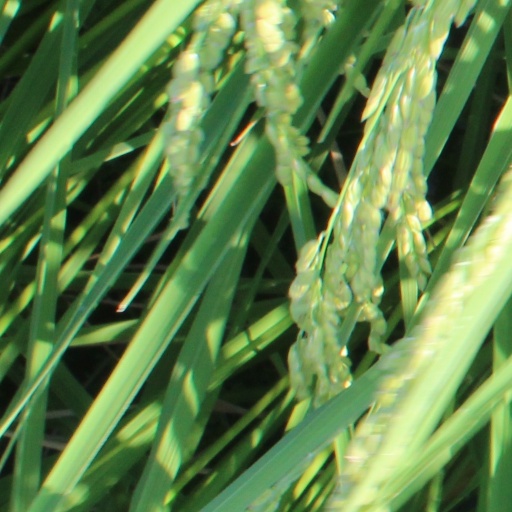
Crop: rice